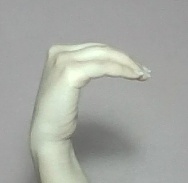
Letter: haa